English Fairy Tales

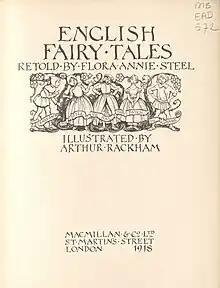
Title page

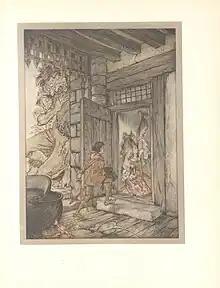
Page from the book

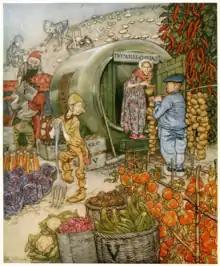
Frontispiece of the book

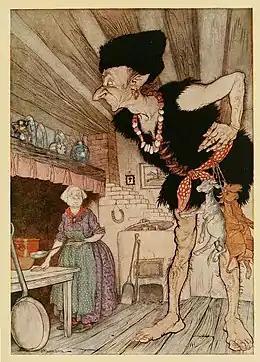
"Fee-fi-fo-fum, I smell the blood of an Englishman", illustration in the book

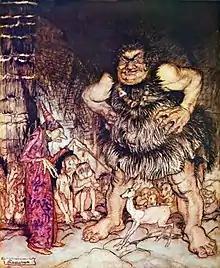
"The giant Galligantua and the wicked old magician transform the duke's daughter into a white hind", illustration in the book

English Fairy Tales is a book containing a collection of 41 fairy tales retold by Flora Annie Steel and published in 1918 by Macmillan and Co., Limited, London. It was illustrated by Arthur Rackham and entails a variety of fairy tales featuring mythical creatures, heroic figures, and moral lessons. The book explores themes including the struggle between good and evil and the importance of courage and intelligence. It provides readers with an insight into the realm of British folklore by offering a comprehensive collection of English folk narratives, thereby enhancing the accessibility of these stories for readers of the time and beyond. Originally, the tales featured in the book were primarily published in 1890 and 1894 by Joseph Jacobs.